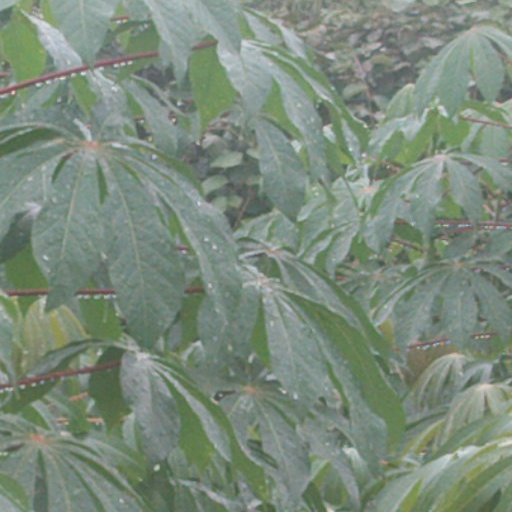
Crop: cassava